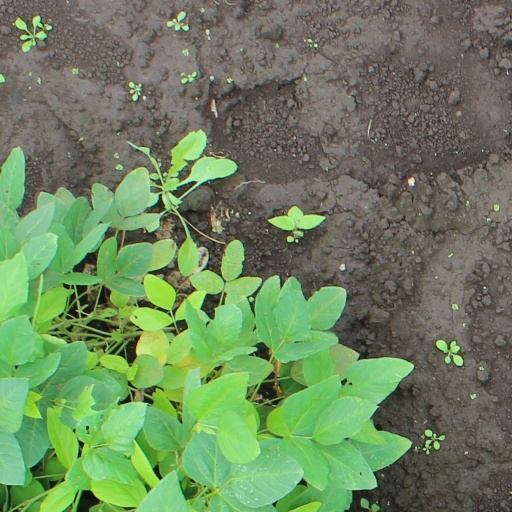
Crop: soybean